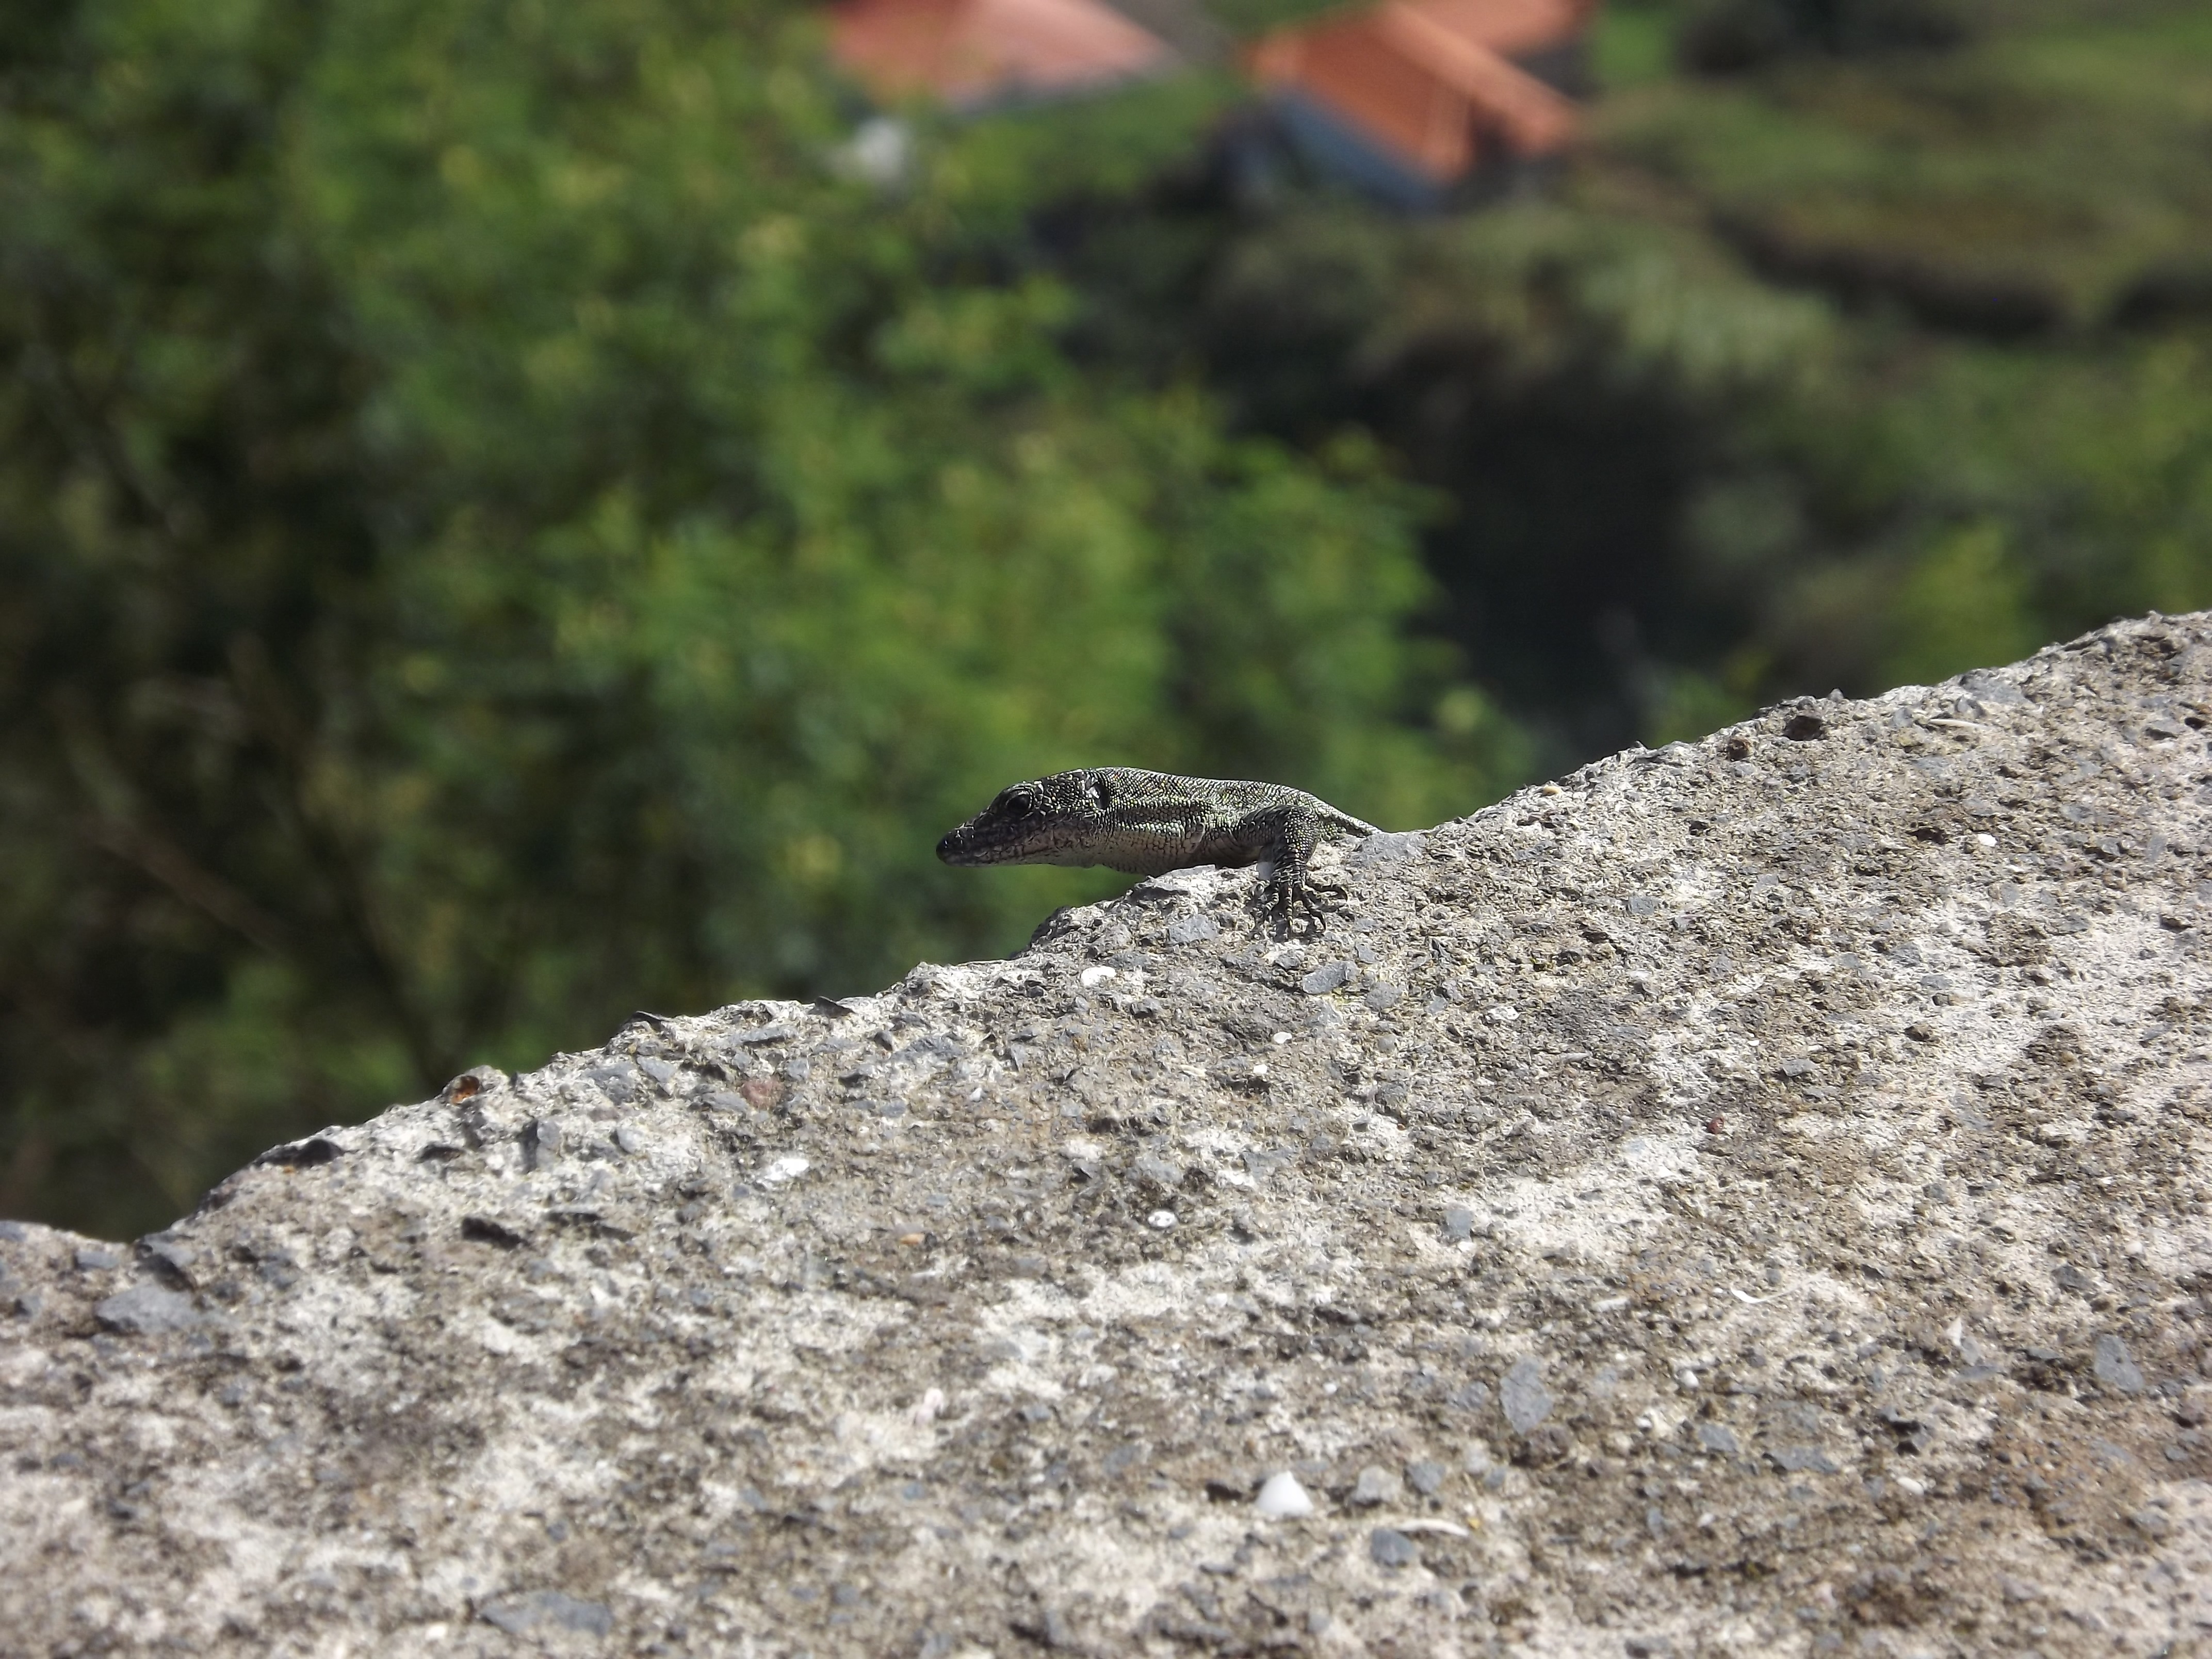
bird, stone, wildlife, reptile, fauna, lizard, perching bird